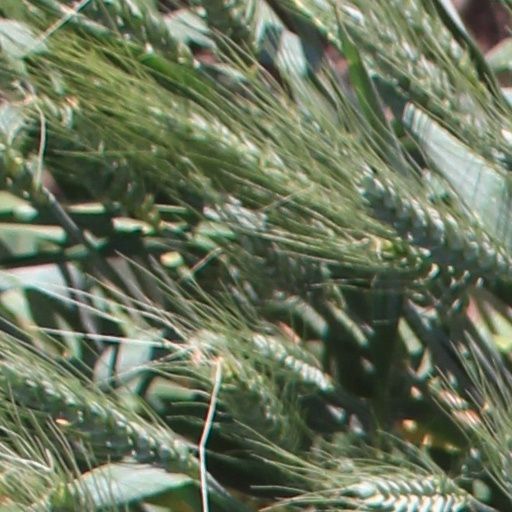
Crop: wheat